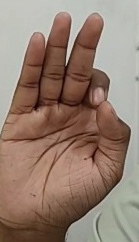
ASL sign: F